Robert Cousins (builder)

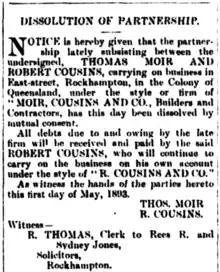
Dissolution of Partnership notice, 1893

In 1893, Cousins and Moir mutually agreed to dissolve the partnership with Cousins continuing on the business as R. Cousins & Co. Moir continued his own career and built such landmarks as the Lakes Creek Hotel and the Emerald Railway Station.